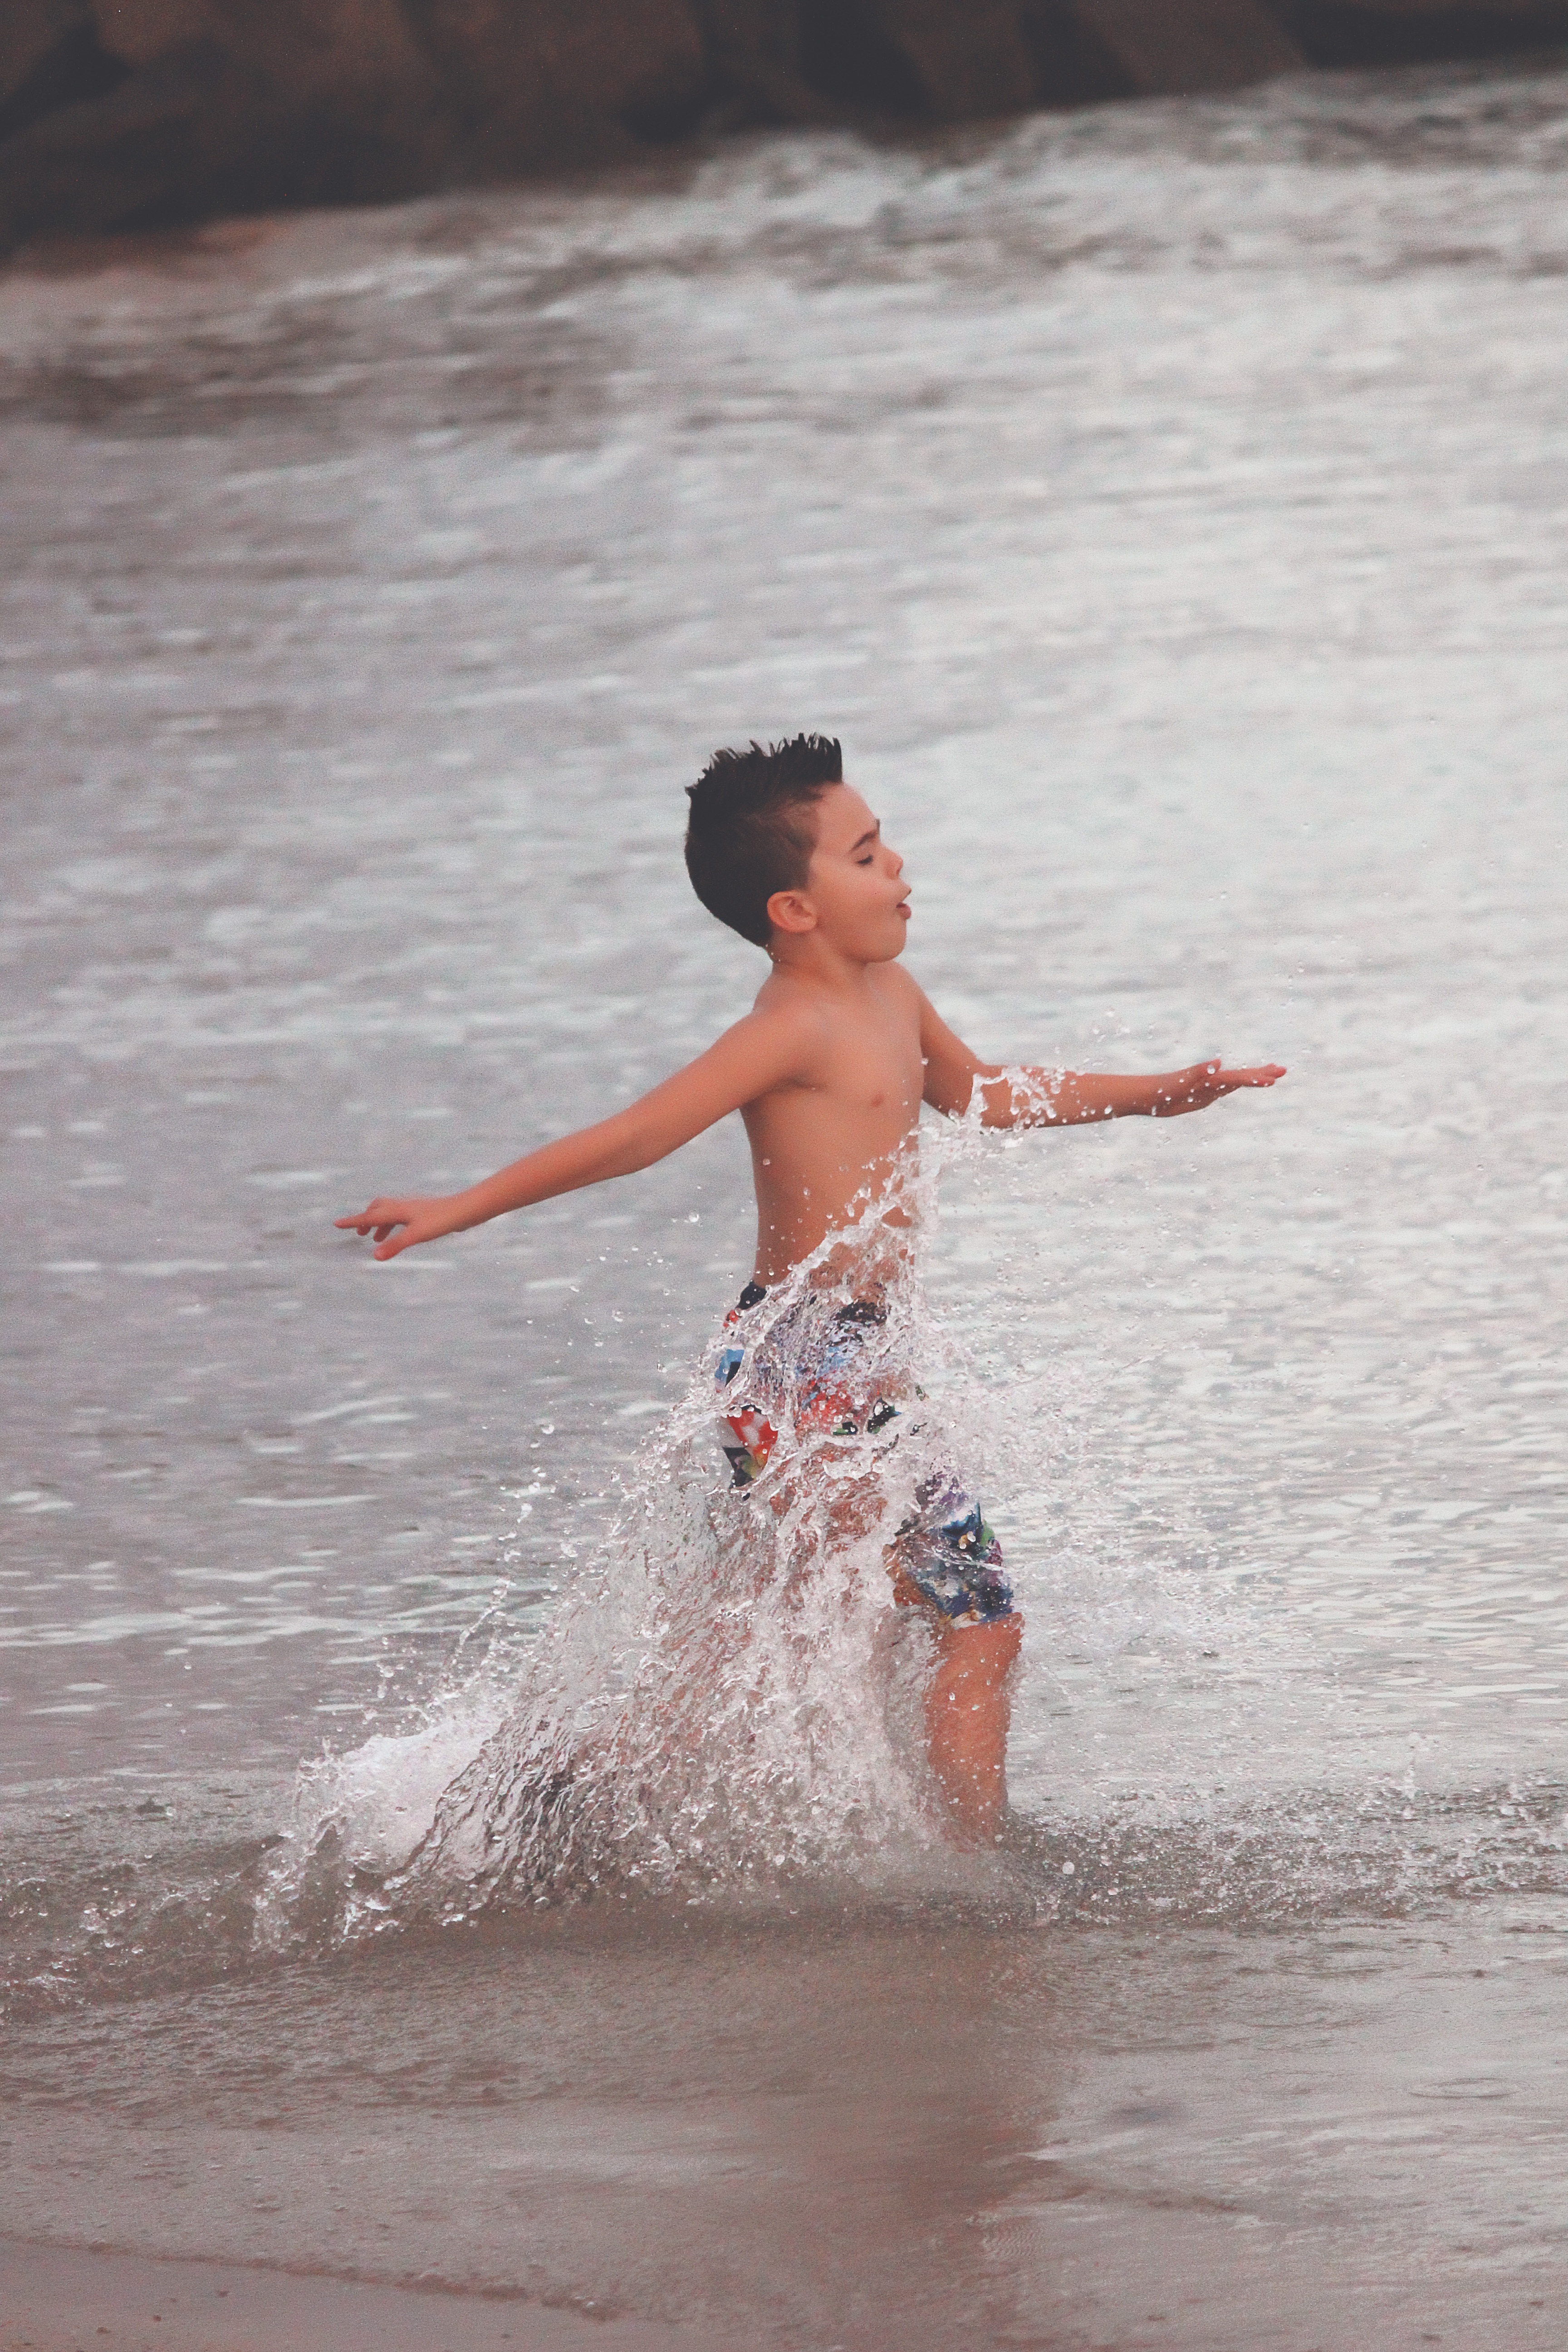
beach, sea, water, outdoor, sand, ocean, girl, play, wave, boy, kid, summer, vacation, child, freedom, playing, lifestyle, season, playful, activity, fun, happy, happiness, little, beauty, joy, active, happy kid, summer fun, outdoor activity